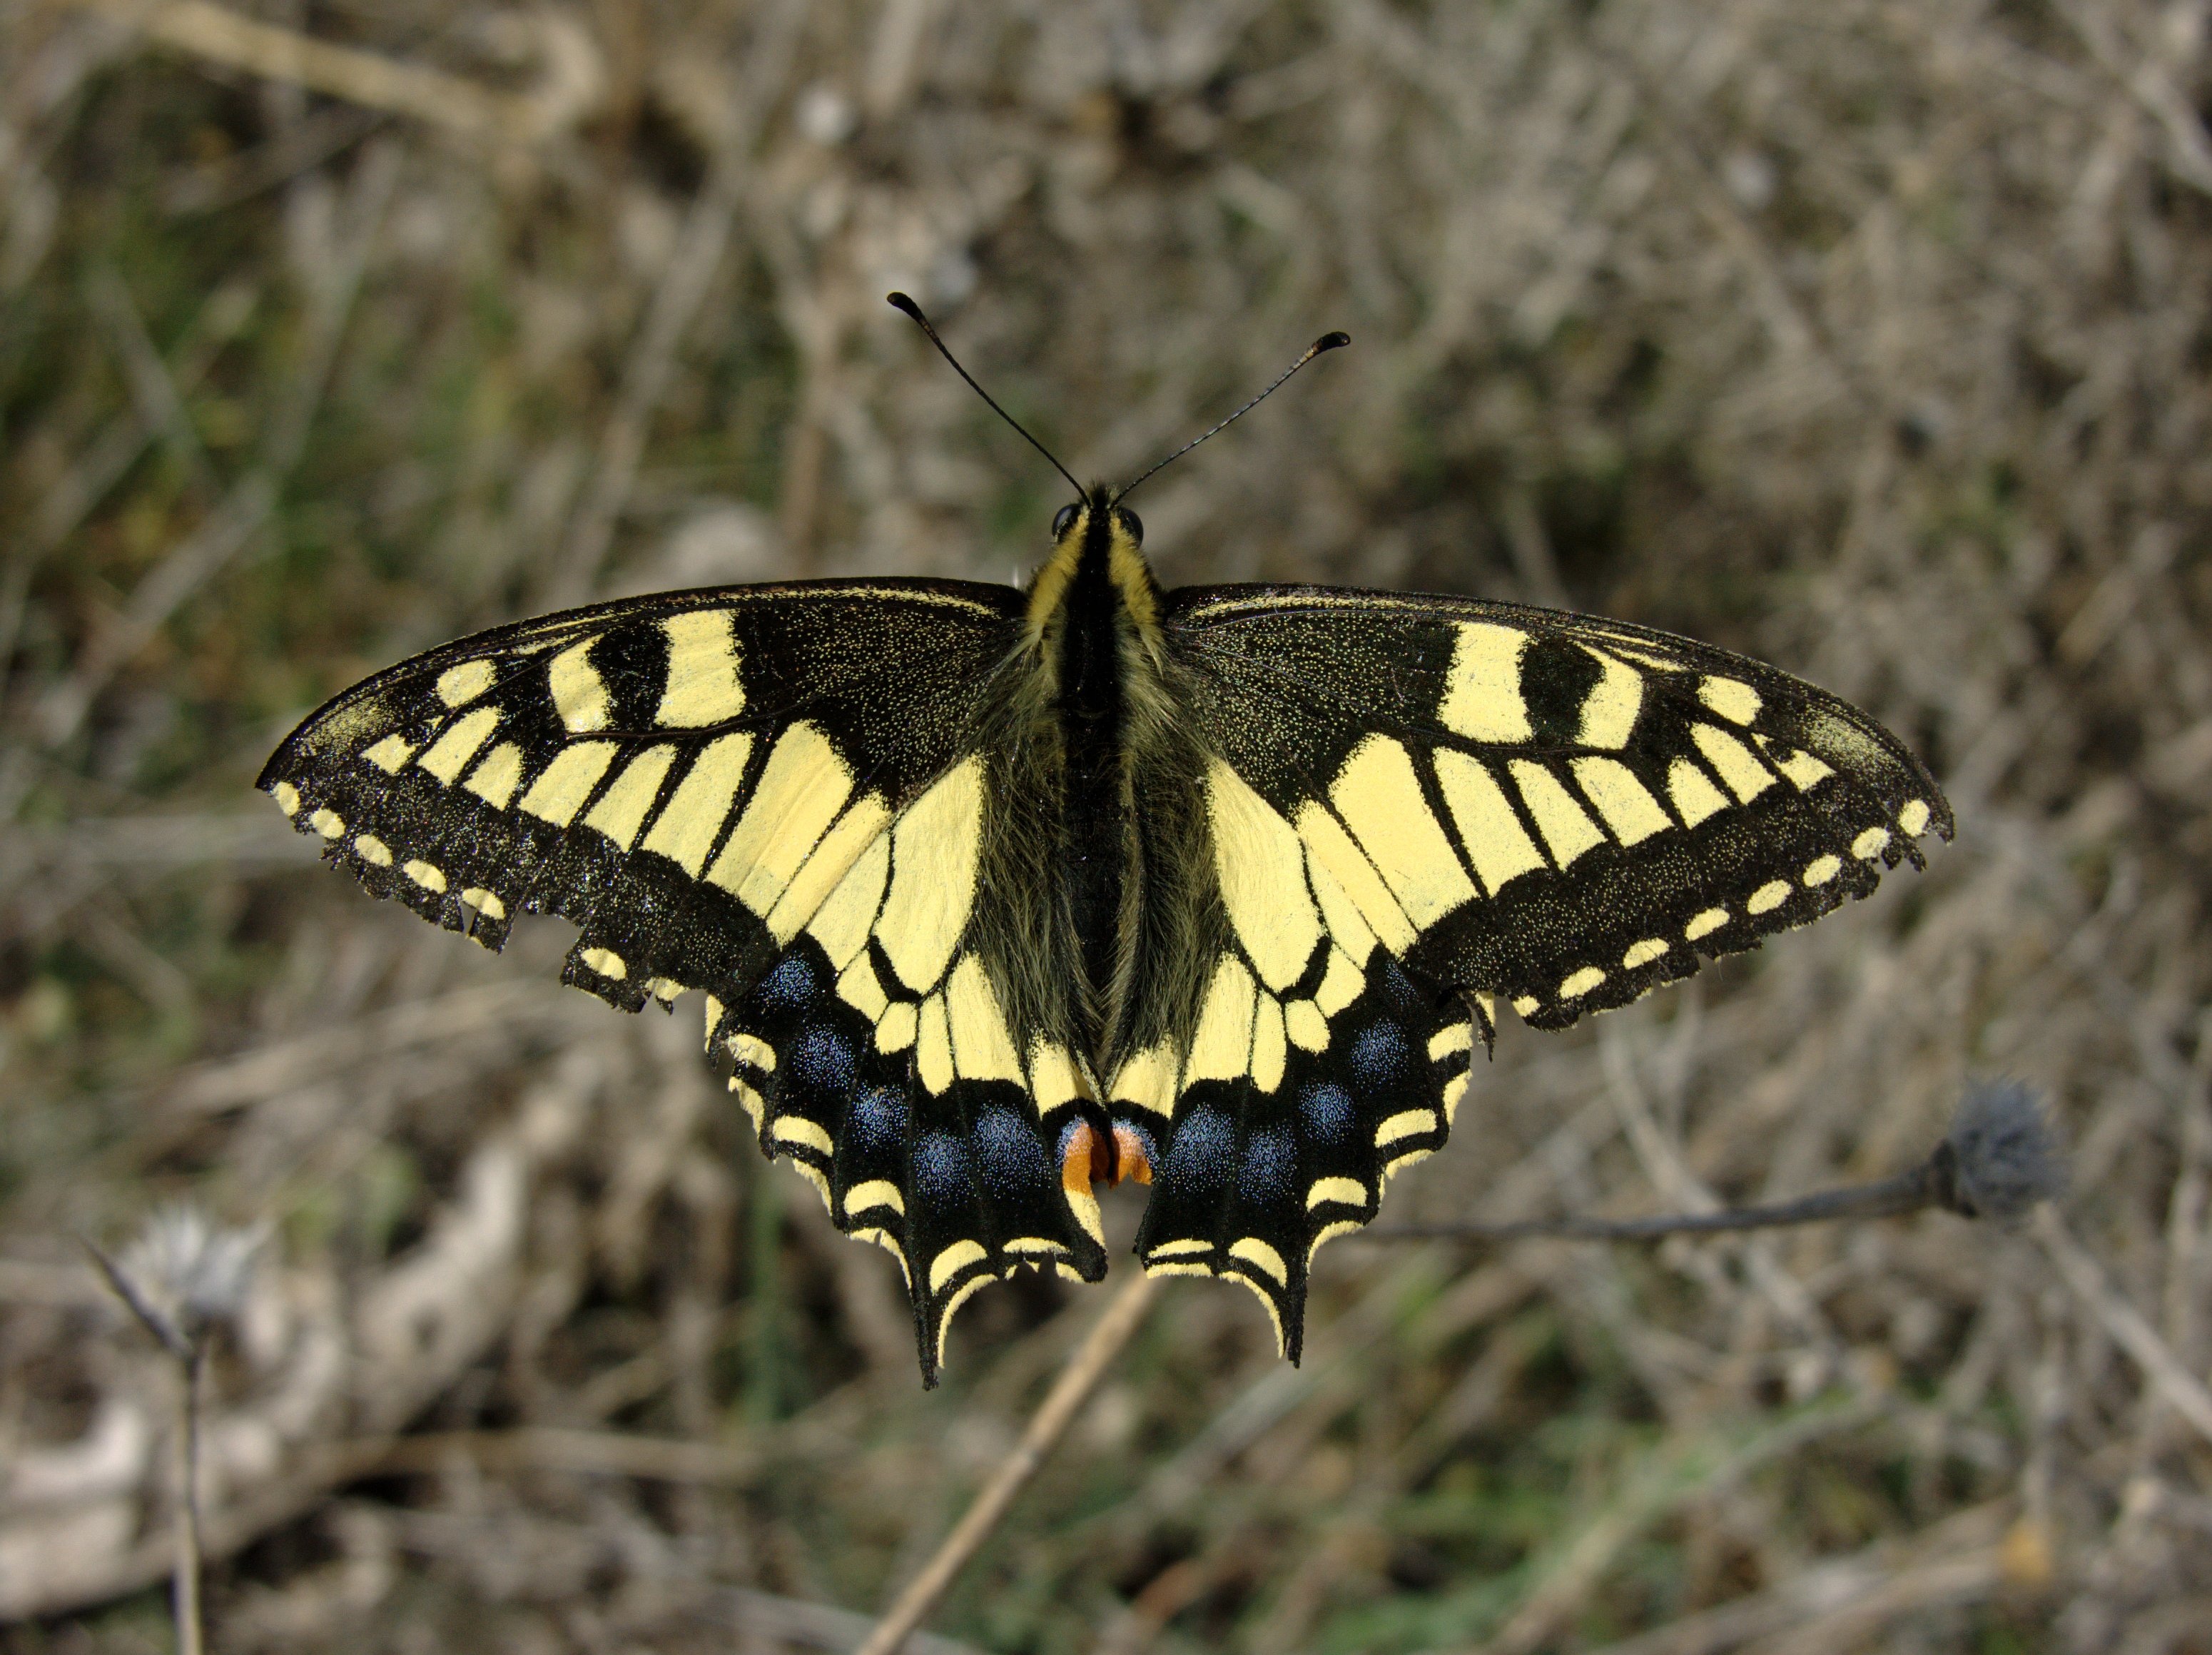
nature, wing, plant, leaf, flower, wildlife, insect, macro, butterfly, colorful, fauna, invertebrate, monarch butterfly, wings, delicate, swallowtail, macro photography, arthropod, pollinator, moths and butterflies, lycaenid, brush footed butterfly, colias